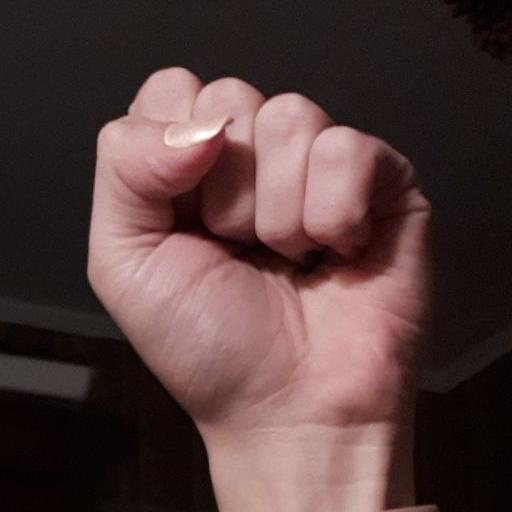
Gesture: fist